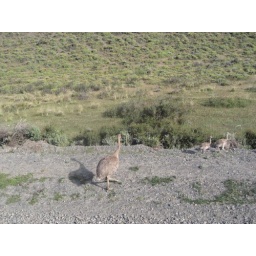
Running off the road as we pass by in the truck